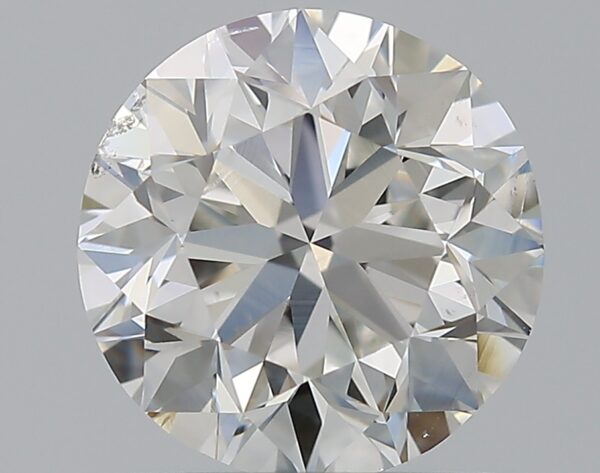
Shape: round
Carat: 1.5
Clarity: SI1
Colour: G
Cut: GD
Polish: EX
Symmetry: GD
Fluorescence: N
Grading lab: GIA
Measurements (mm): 6.98 x 7.07 x 4.64